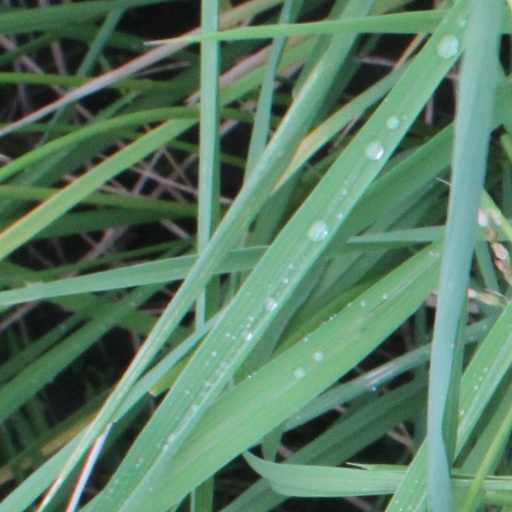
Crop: rice